Jubilee 150 Walkway

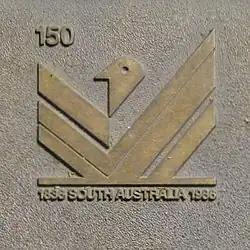
The Jubilee 150 logo.

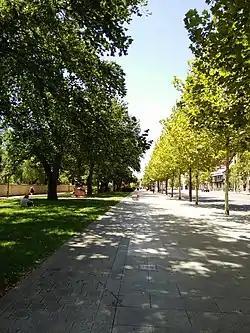
Looking east from near King William Road in 2017.

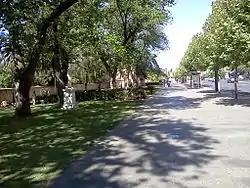
Looking east from near the statue of Dame Roma Mitchell in 2013

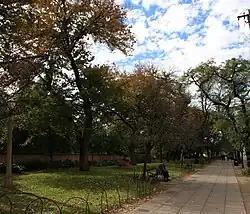
Looking east from near King William Road in 2009

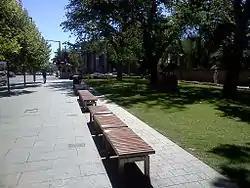
Looking west from near the statue of Dame Roma Mitchell back towards King William Road in 2013

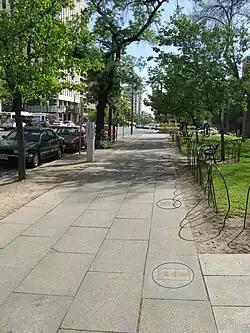
Looking west from the statue of Dame Roma Mitchell back towards King William Road in 2009

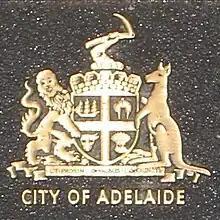
The four plaques additional to the initial 150 (Dickinson, Dunn, Gray & Wilkins) are labelled with the coat of arms of the City of Adelaide

The Jubilee 150 Walkway, also variously known as the Jubilee 150 Commemorative Walk, the Jubilee 150 Walk, Jubilee 150 Plaques, the Jubilee Walk, or simply J150, is a series of (initially) 150 bronze plaques set into the pavement of North Terrace, Adelaide, South Australia from King William Street to Pulteney Street.